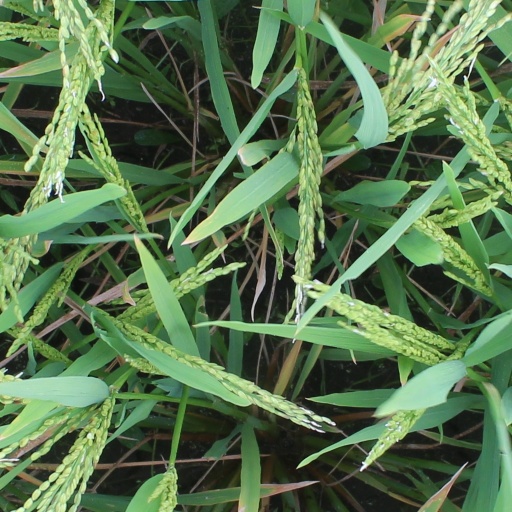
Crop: rice